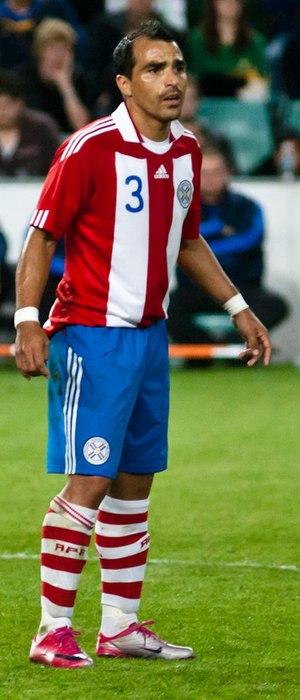
Claudio Marcelo Morel Rodríguez, né le 2 février 1978 à Asuncion, est un footballeur international paraguayen évoluant au poste de défenseur.